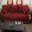
Label: couch